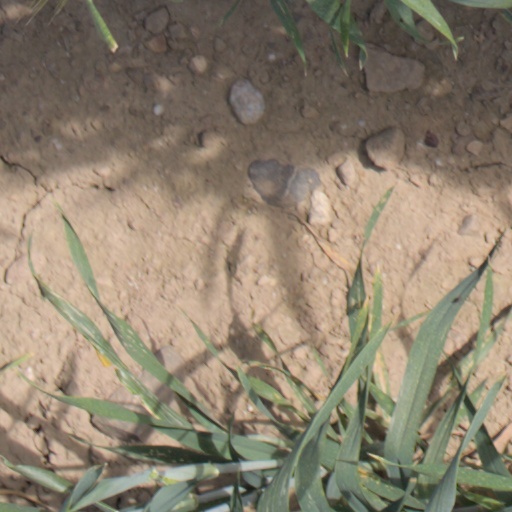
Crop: wheat